Gary Ballance

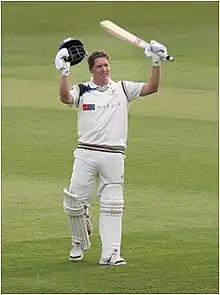
Ballance celebrates after scoring a century for Yorkshire in 2014

Gary Simon Ballance (born 22 November 1989) is an English-Zimbabwean former cricketer who represented England from 2013 to 2017 and also represented Zimbabwe internationally in 2023. He is a left-handed batsman and a leg break bowler, who last played for Yorkshire County Cricket Club. He was born in Harare, Zimbabwe. He is known for his style of striking deep in the crease. He qualified to play for England through residency and getting a British passport.